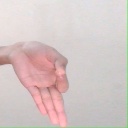
अक्षर: ज्ञ